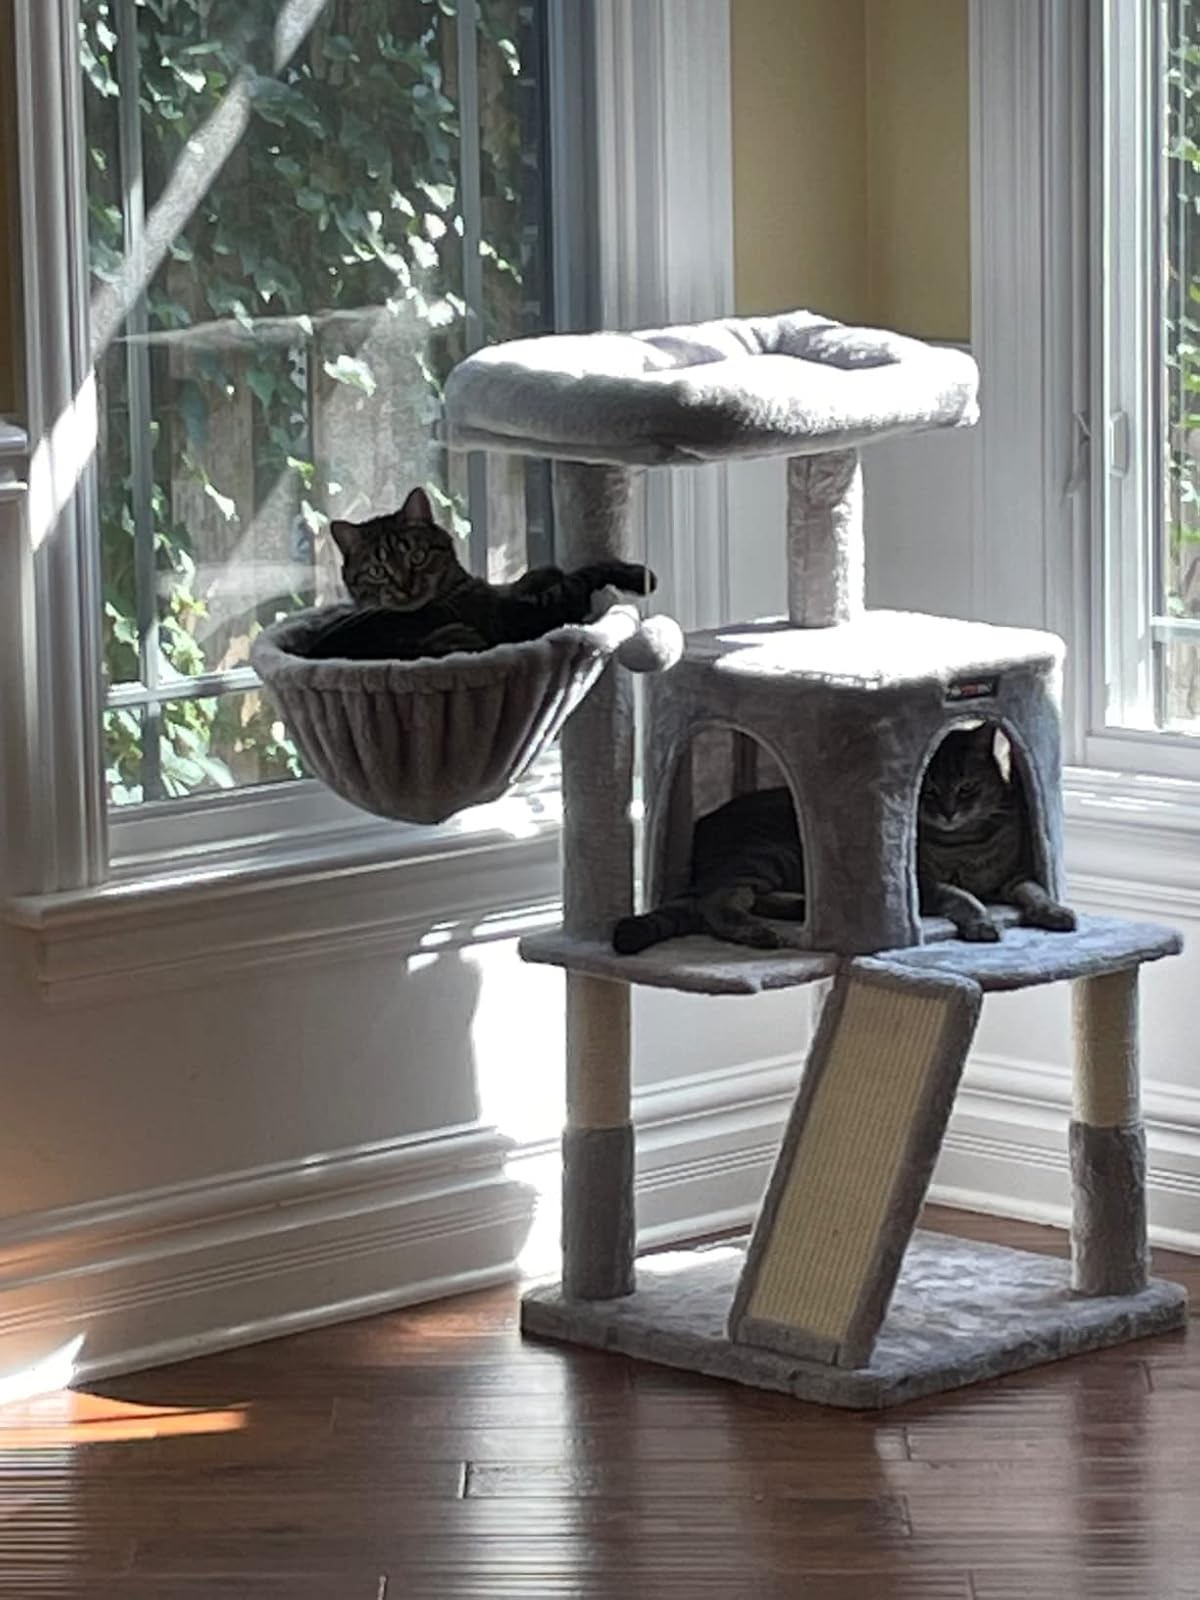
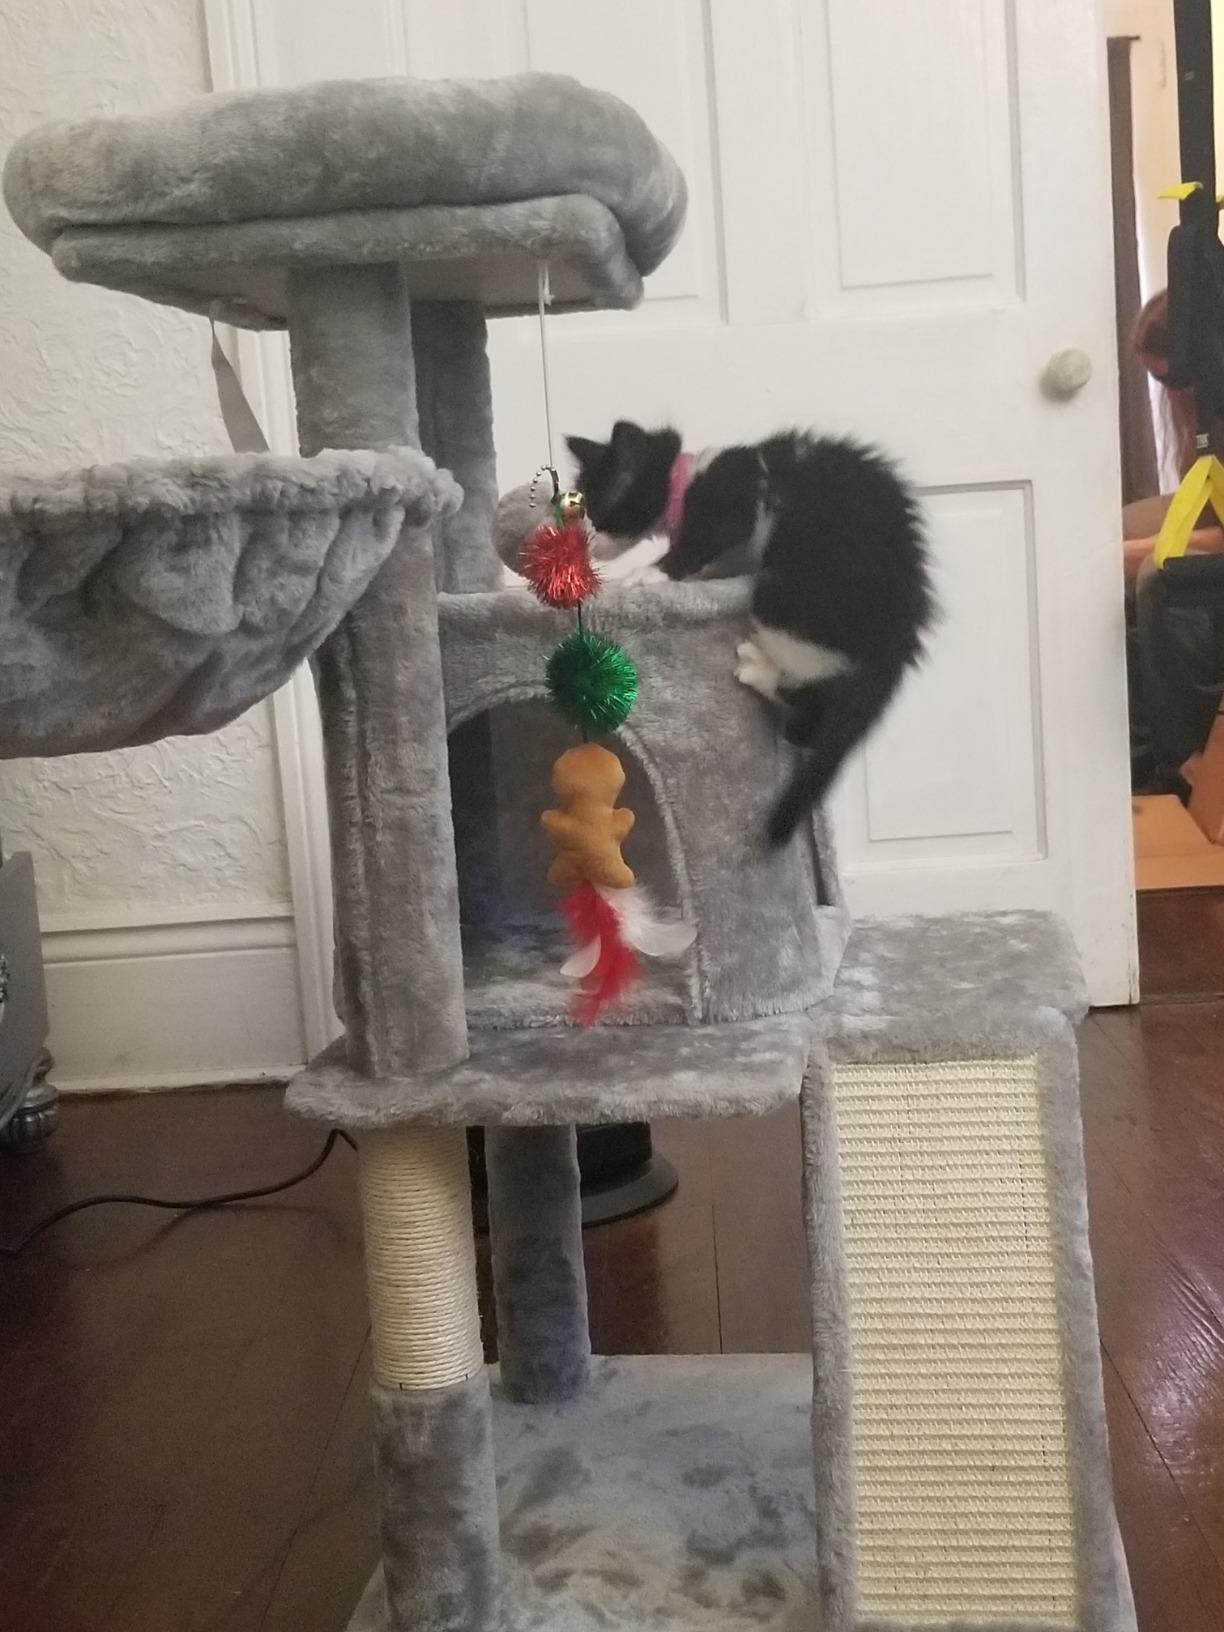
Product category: items_cat tree
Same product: yes